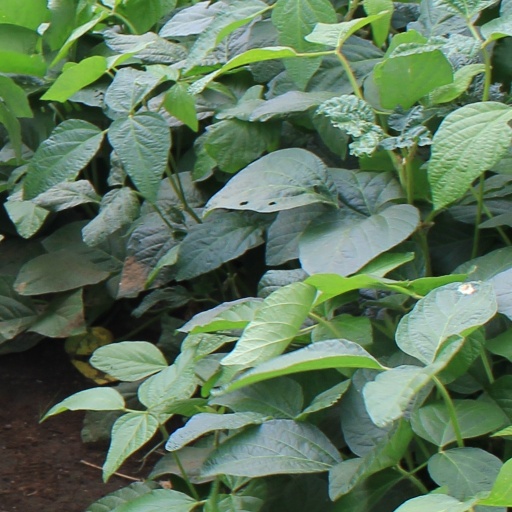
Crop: soybean